Revell

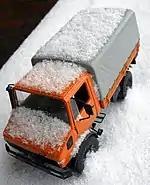
Revell Europe Mercedes-Benz Unimog

Besides an array of airplane and military kits, Revell Germany has also made a variety of 1:24 and 1:18 scale accurately rendered pre-assembled die-cast model cars. These were first produced in the late 1980s and were typical Porsche, Ferrari, BMW and Mercedes-Benz offerings with some Corvettes and a 1965 Mustang. Starting around 2000, the company simplified its diecast line calling it simply, "Revell Metal", as opposed to plastic seen in the kits. These later models have mostly been earlier German vehicles, with a focus on micro-cars. Examples are the Lloyd Alexander, Messerschmitt Kabinroller KR 200, BMW Isetta, and a very authentic looking DKW Junior.